Alasdair mac Mhaighstir Alasdair

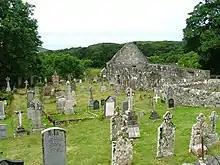
Alasdair Mac Mhaighstir Alasdair rests in an unknown plot in the cemetery beside the ruins of St. Maelrubha's Roman Catholic Church at Arisaig.

"Ais-Eiridh na Sean Chánoin Albannaich" included the poem, "An Airce" ("The Ark"), a biting satire aimed at the Whigs of Clan Campbell.